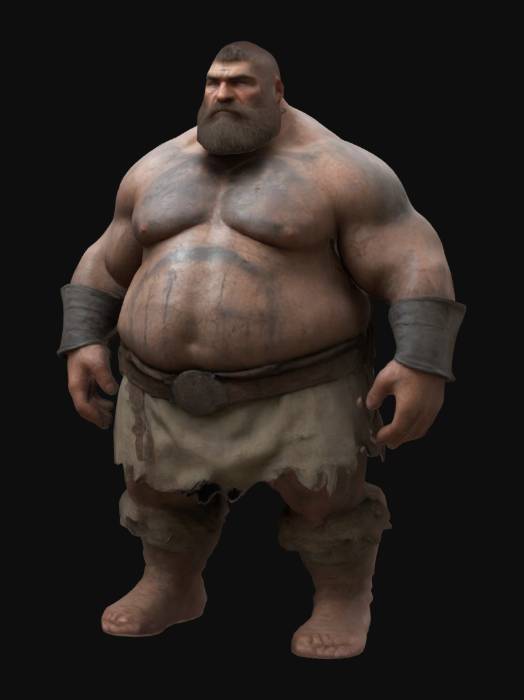
미적 점수 (1~10점): 8